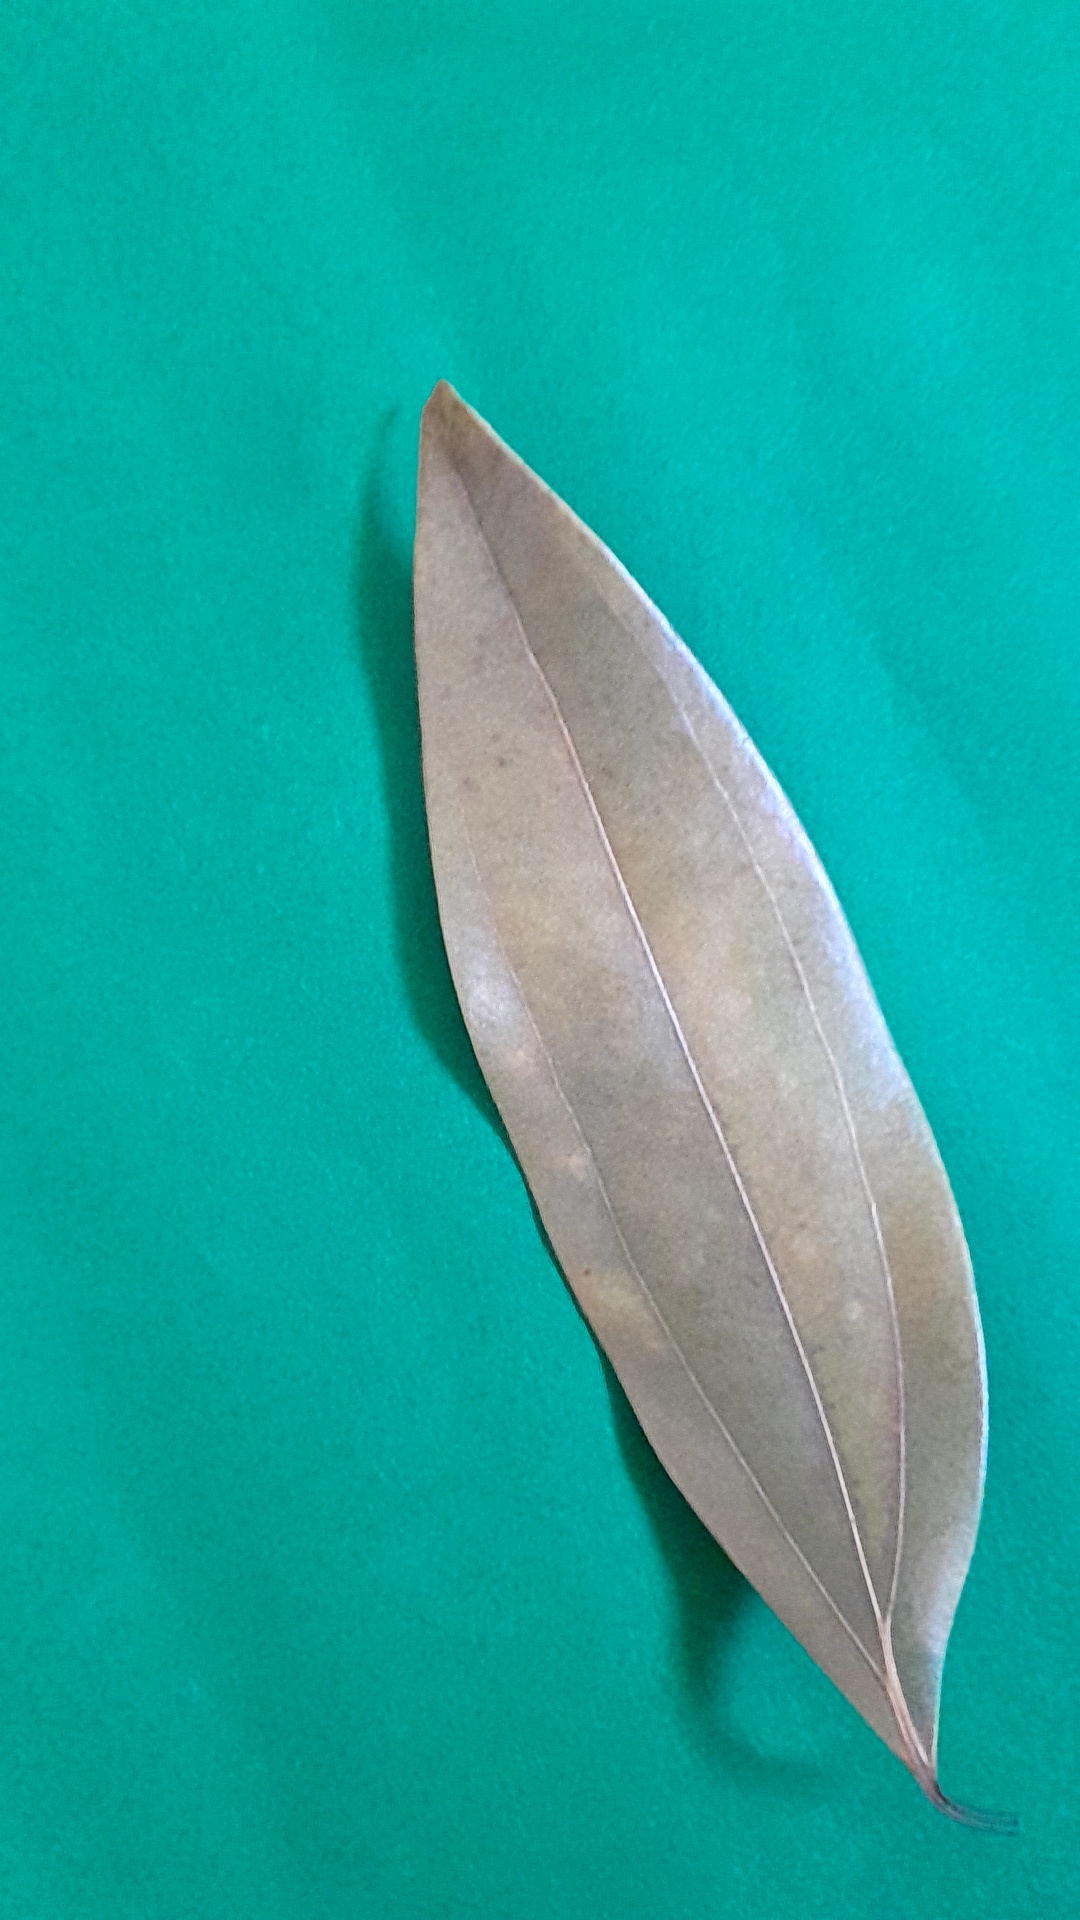
Label: Dry Leaf